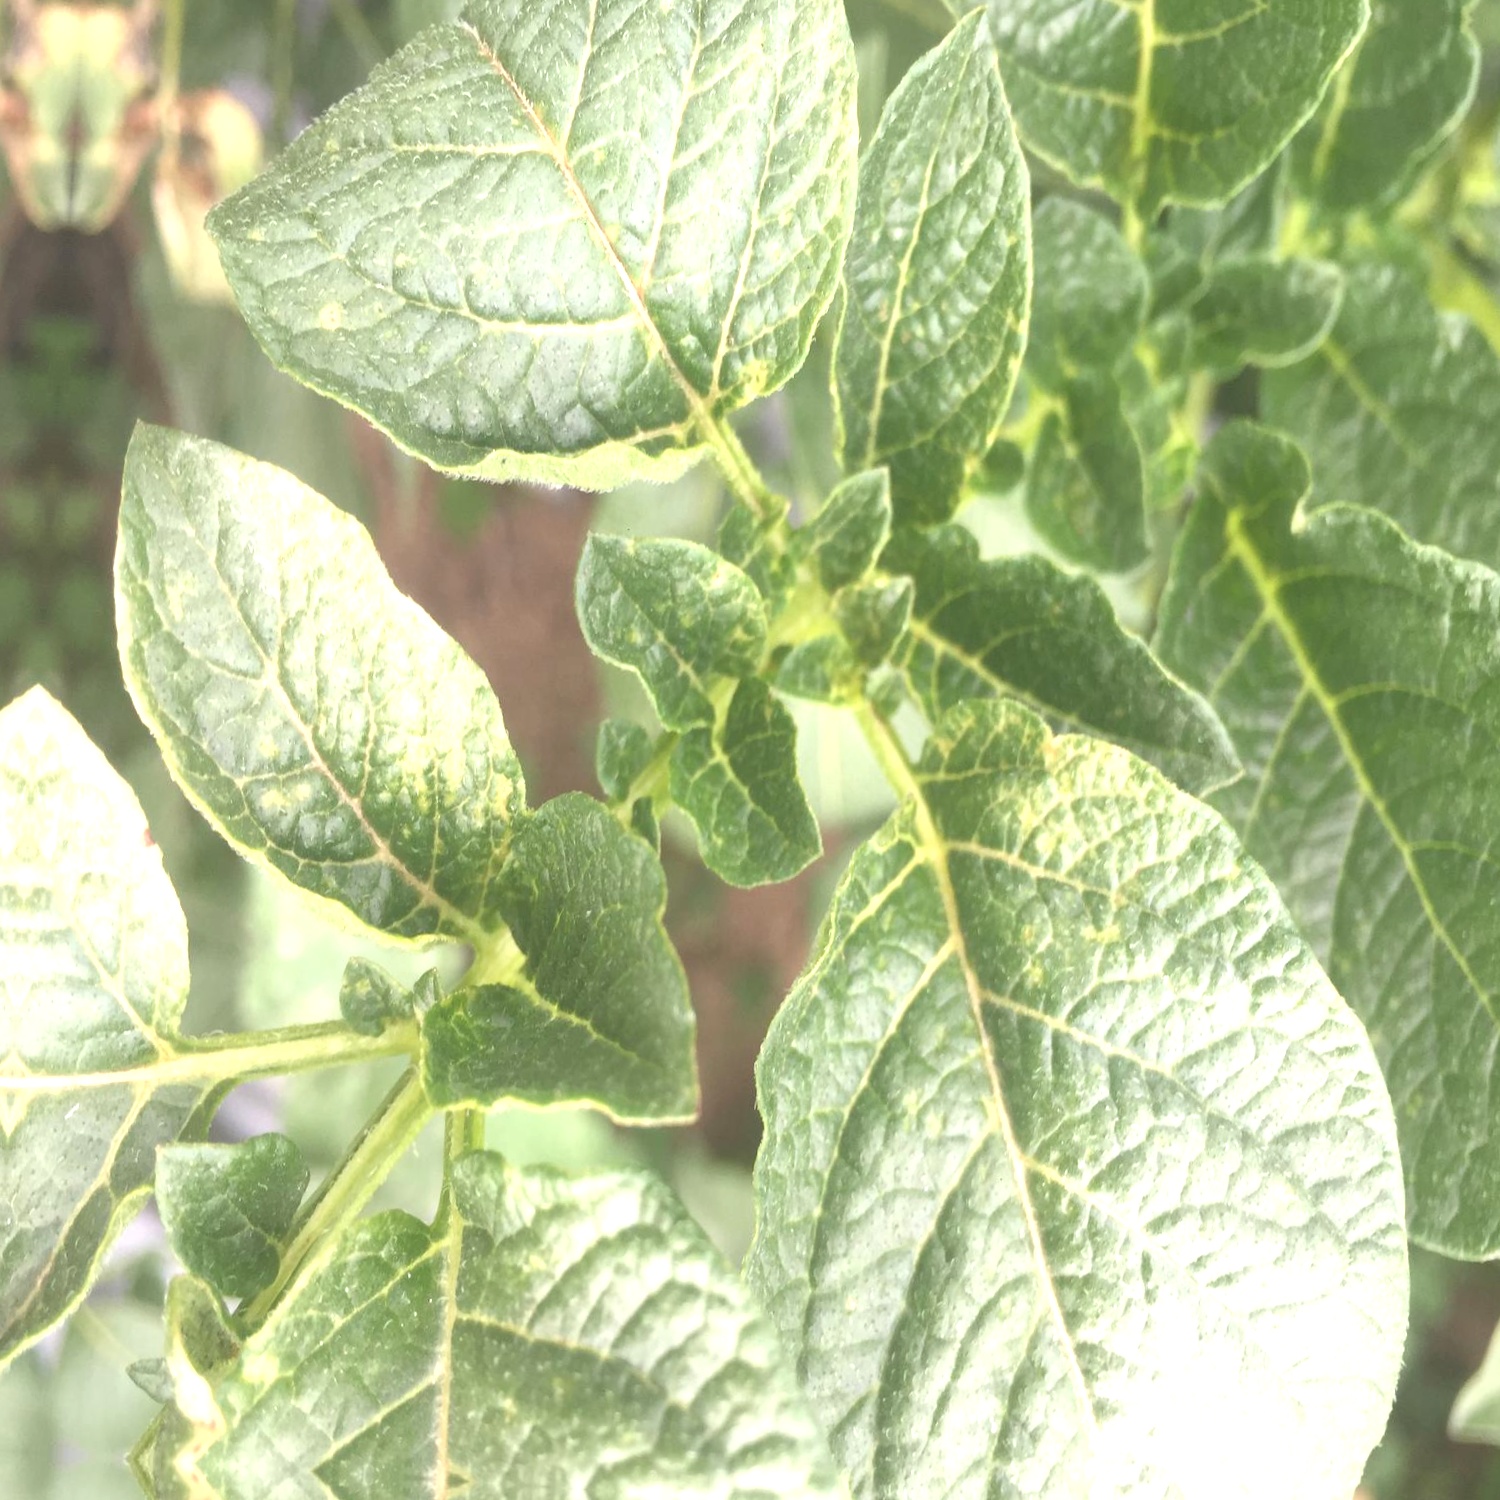
Etiqueta: Virus